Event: Nepal Earthquake
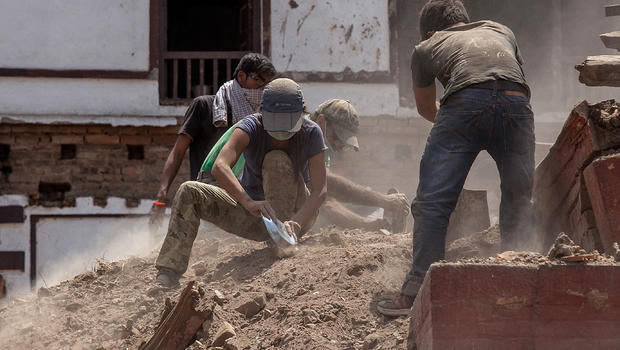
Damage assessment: damage